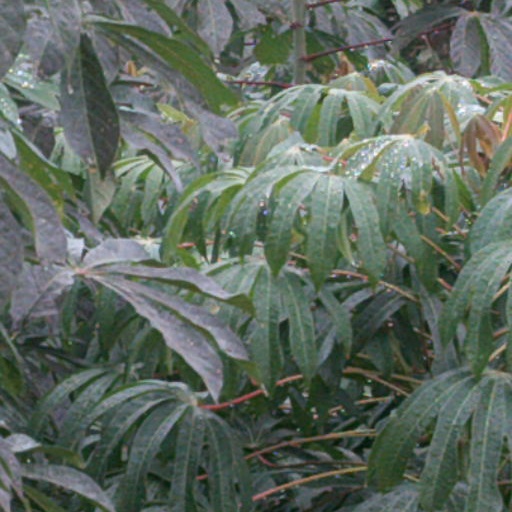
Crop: cassava